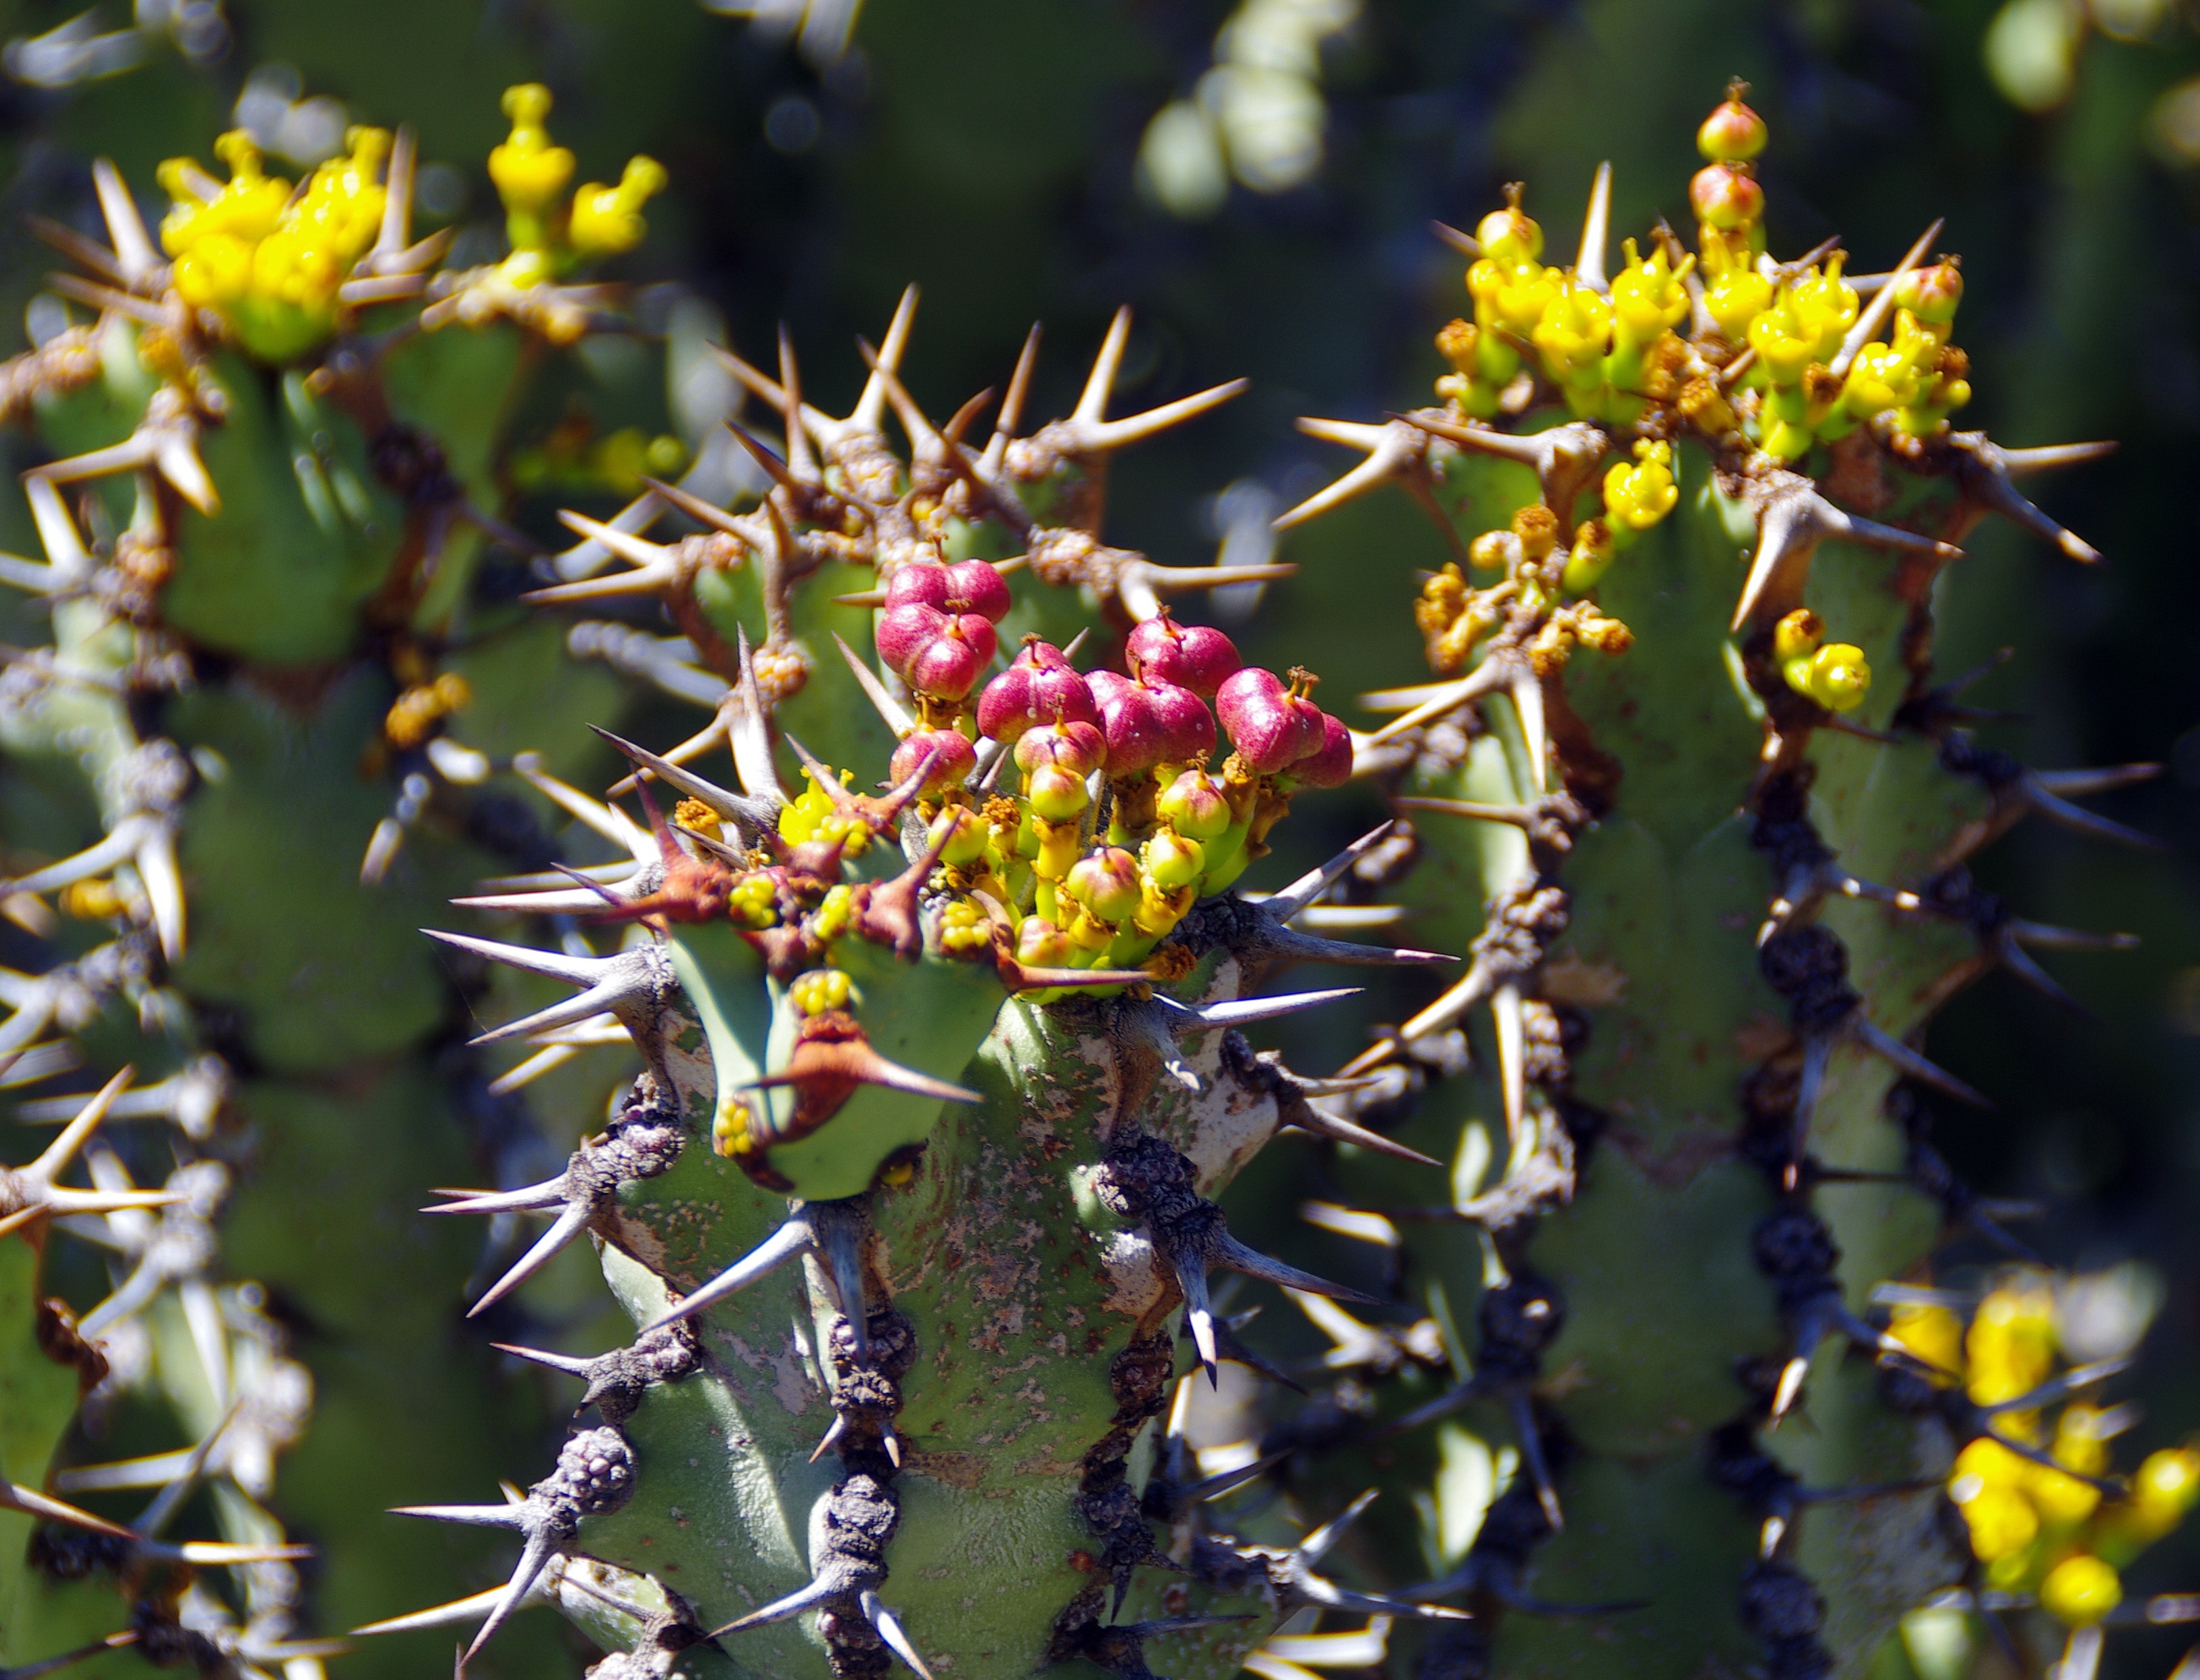
tree, blossom, plant, leaf, flower, spice, produce, evergreen, botany, flora, wildflower, shrub, thorns, exotic, yellow flowers, macro photography, lanzarote, exotic flowers, flowering plant, exotic garden, cactus garden, garden seeds, woody plant, land plant, thorns spines and prickles